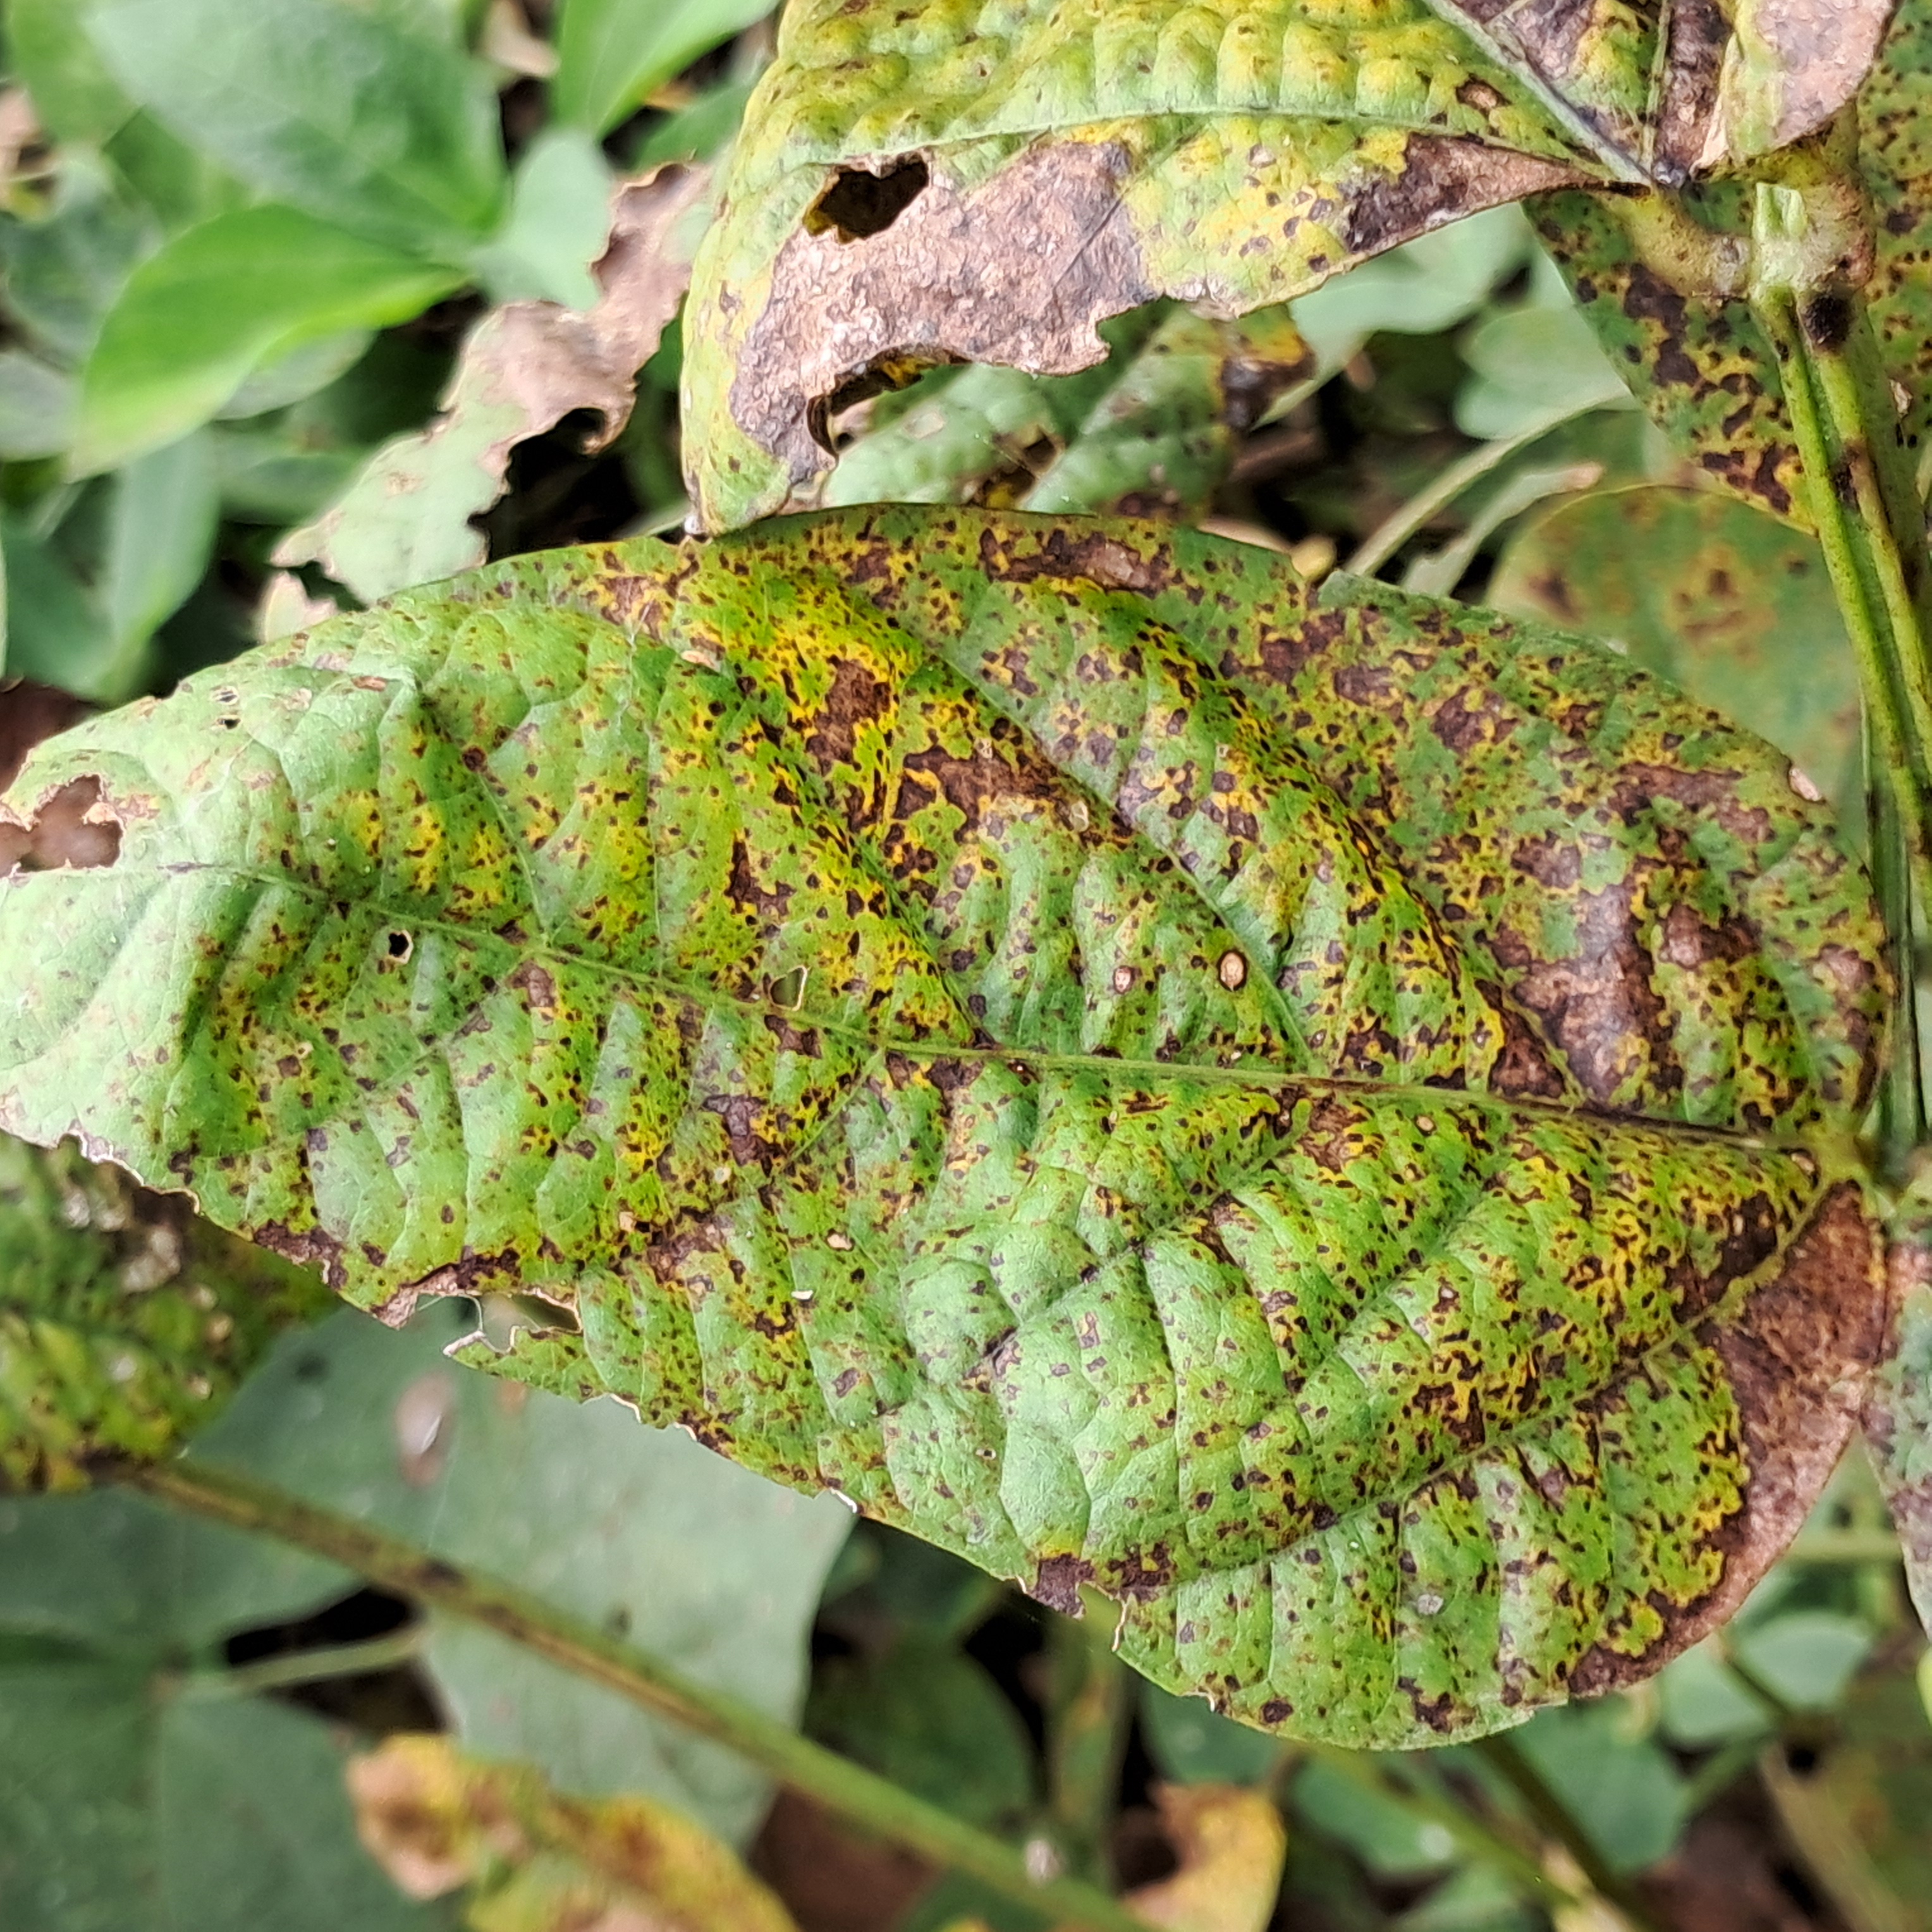
Label: Rust